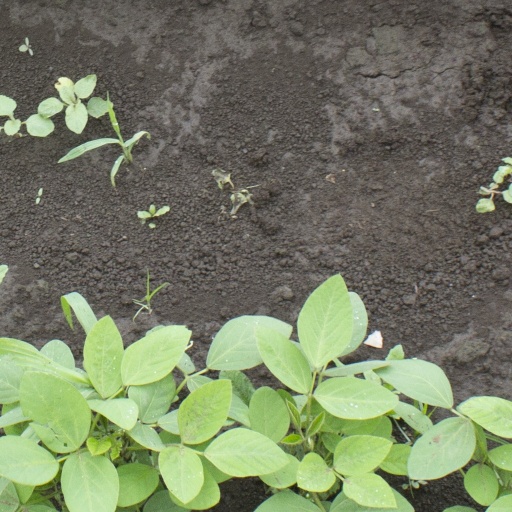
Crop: soybean